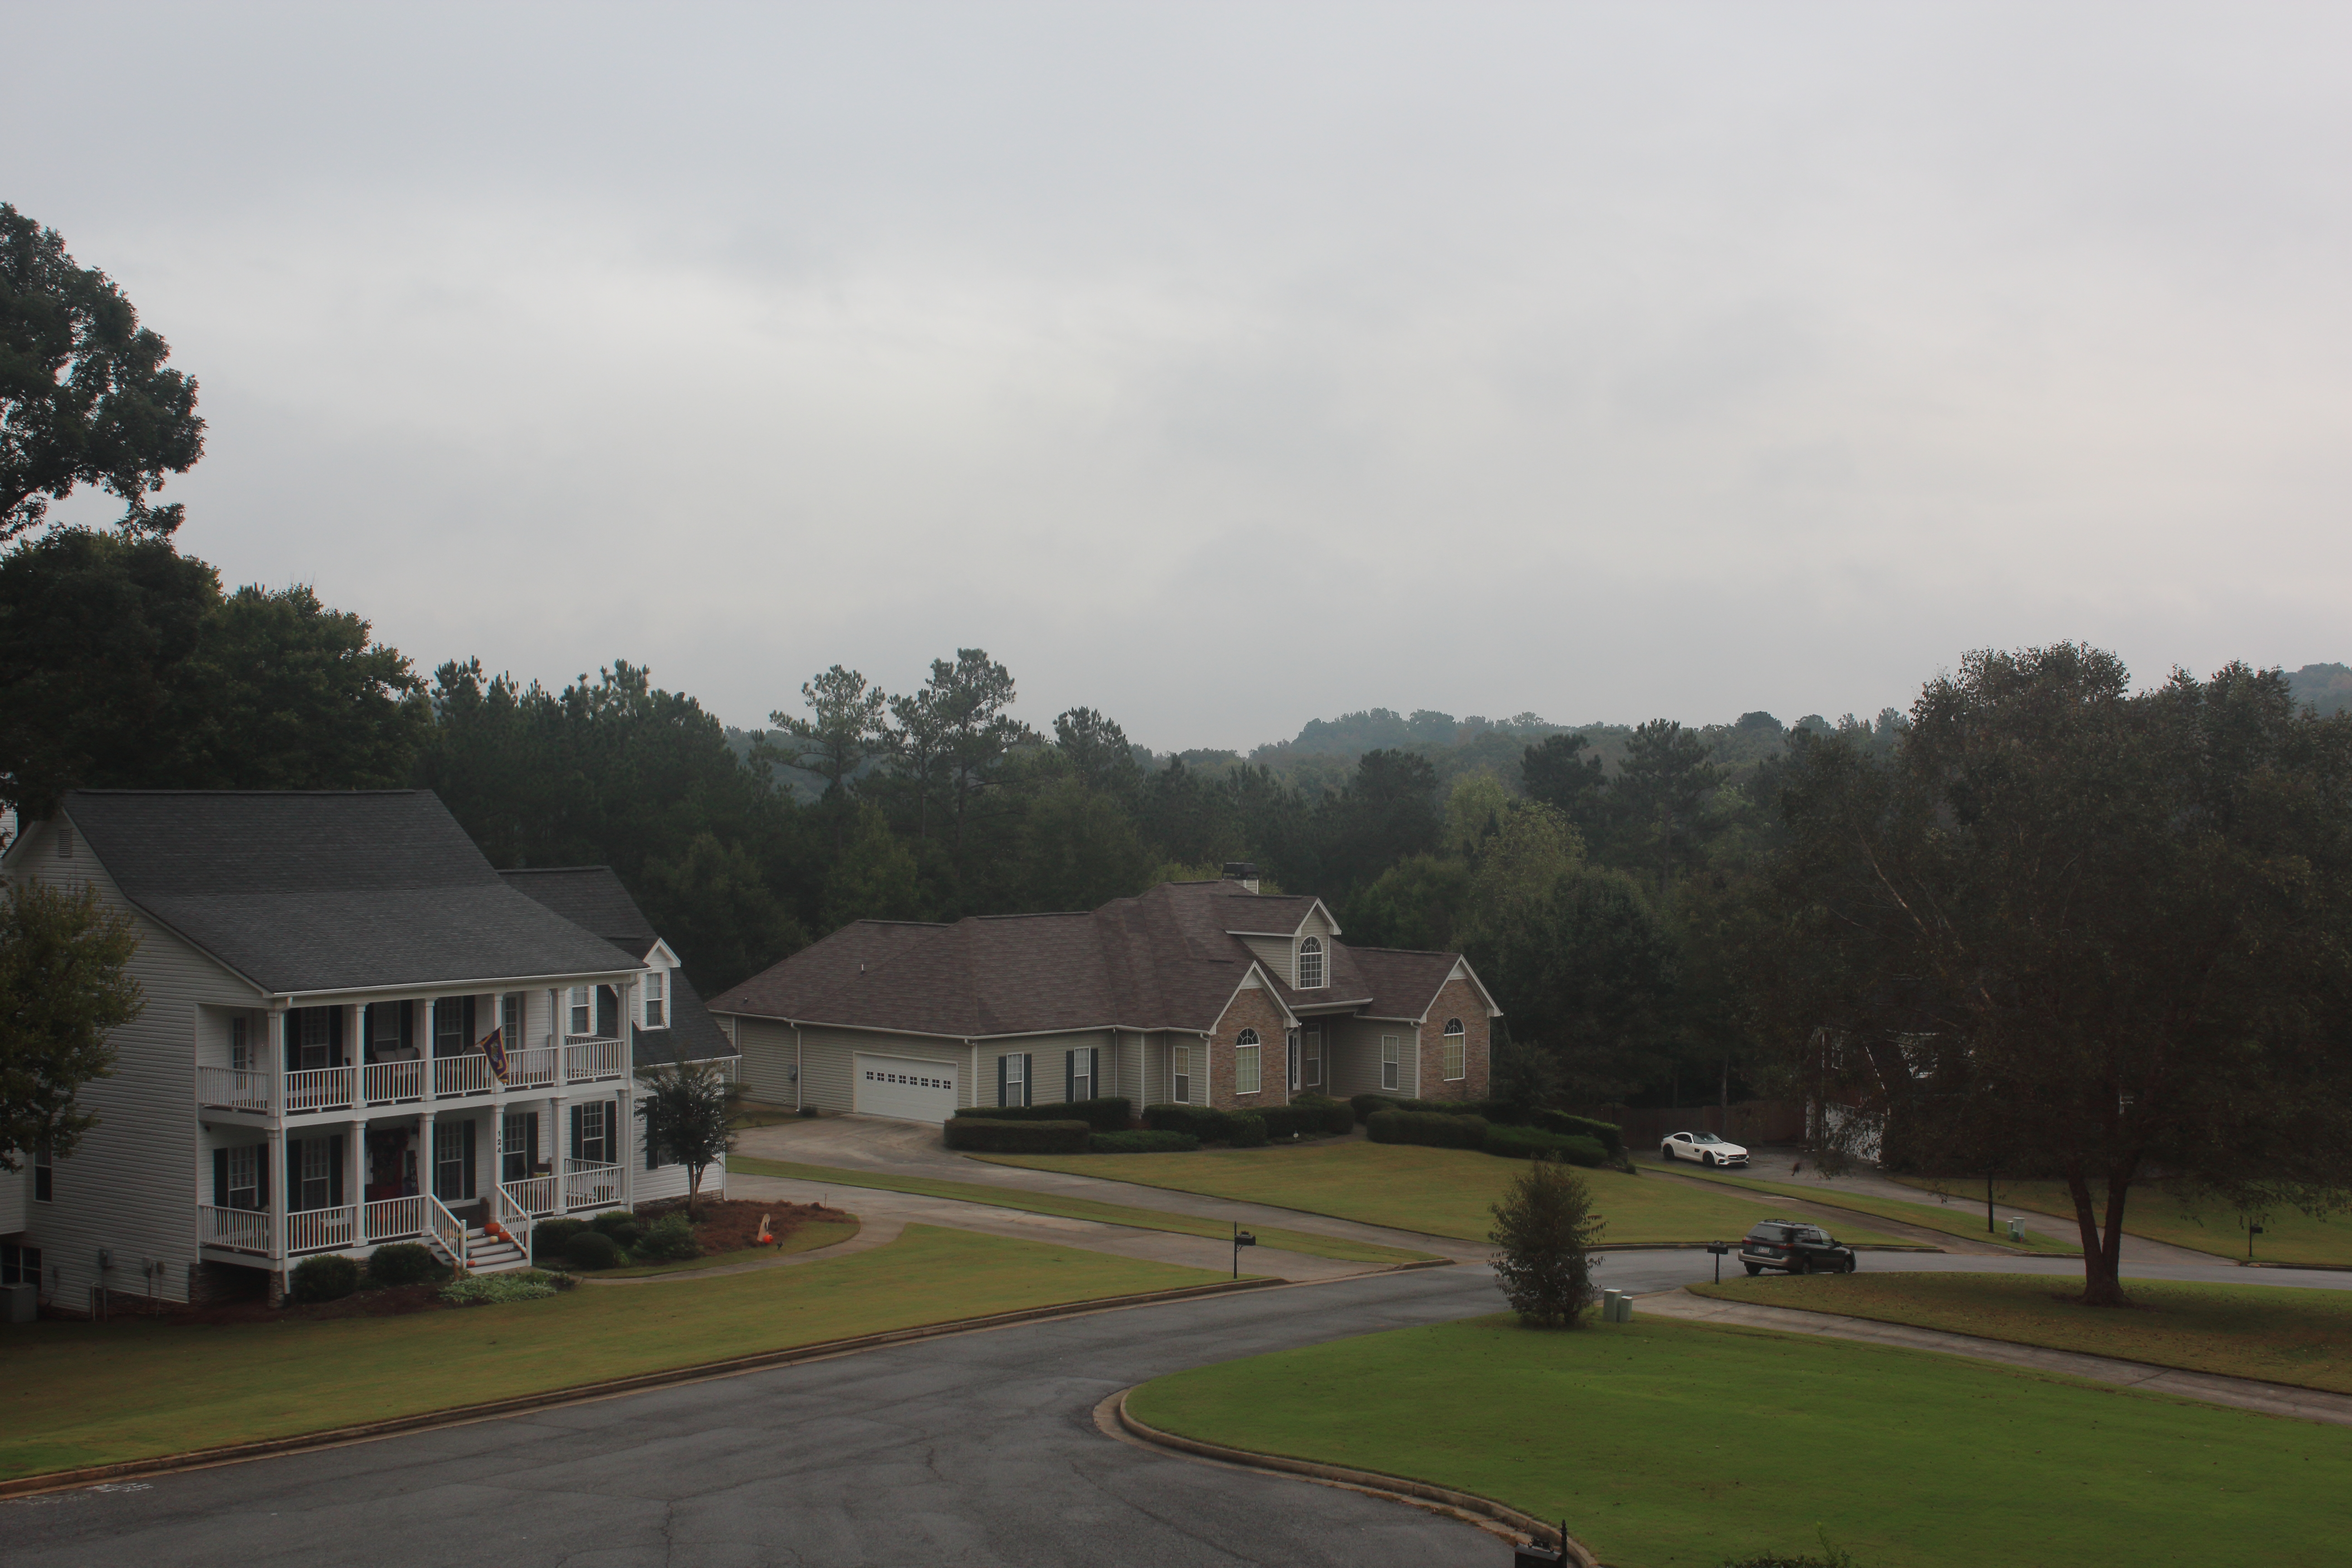
sky, clouds, tree line, street, houses, neighborhood, property, residential area, cloud, house, suburb, home, tree, estate, rural area, real estate, plant, roof, landscape, grass, building, land lot, farm